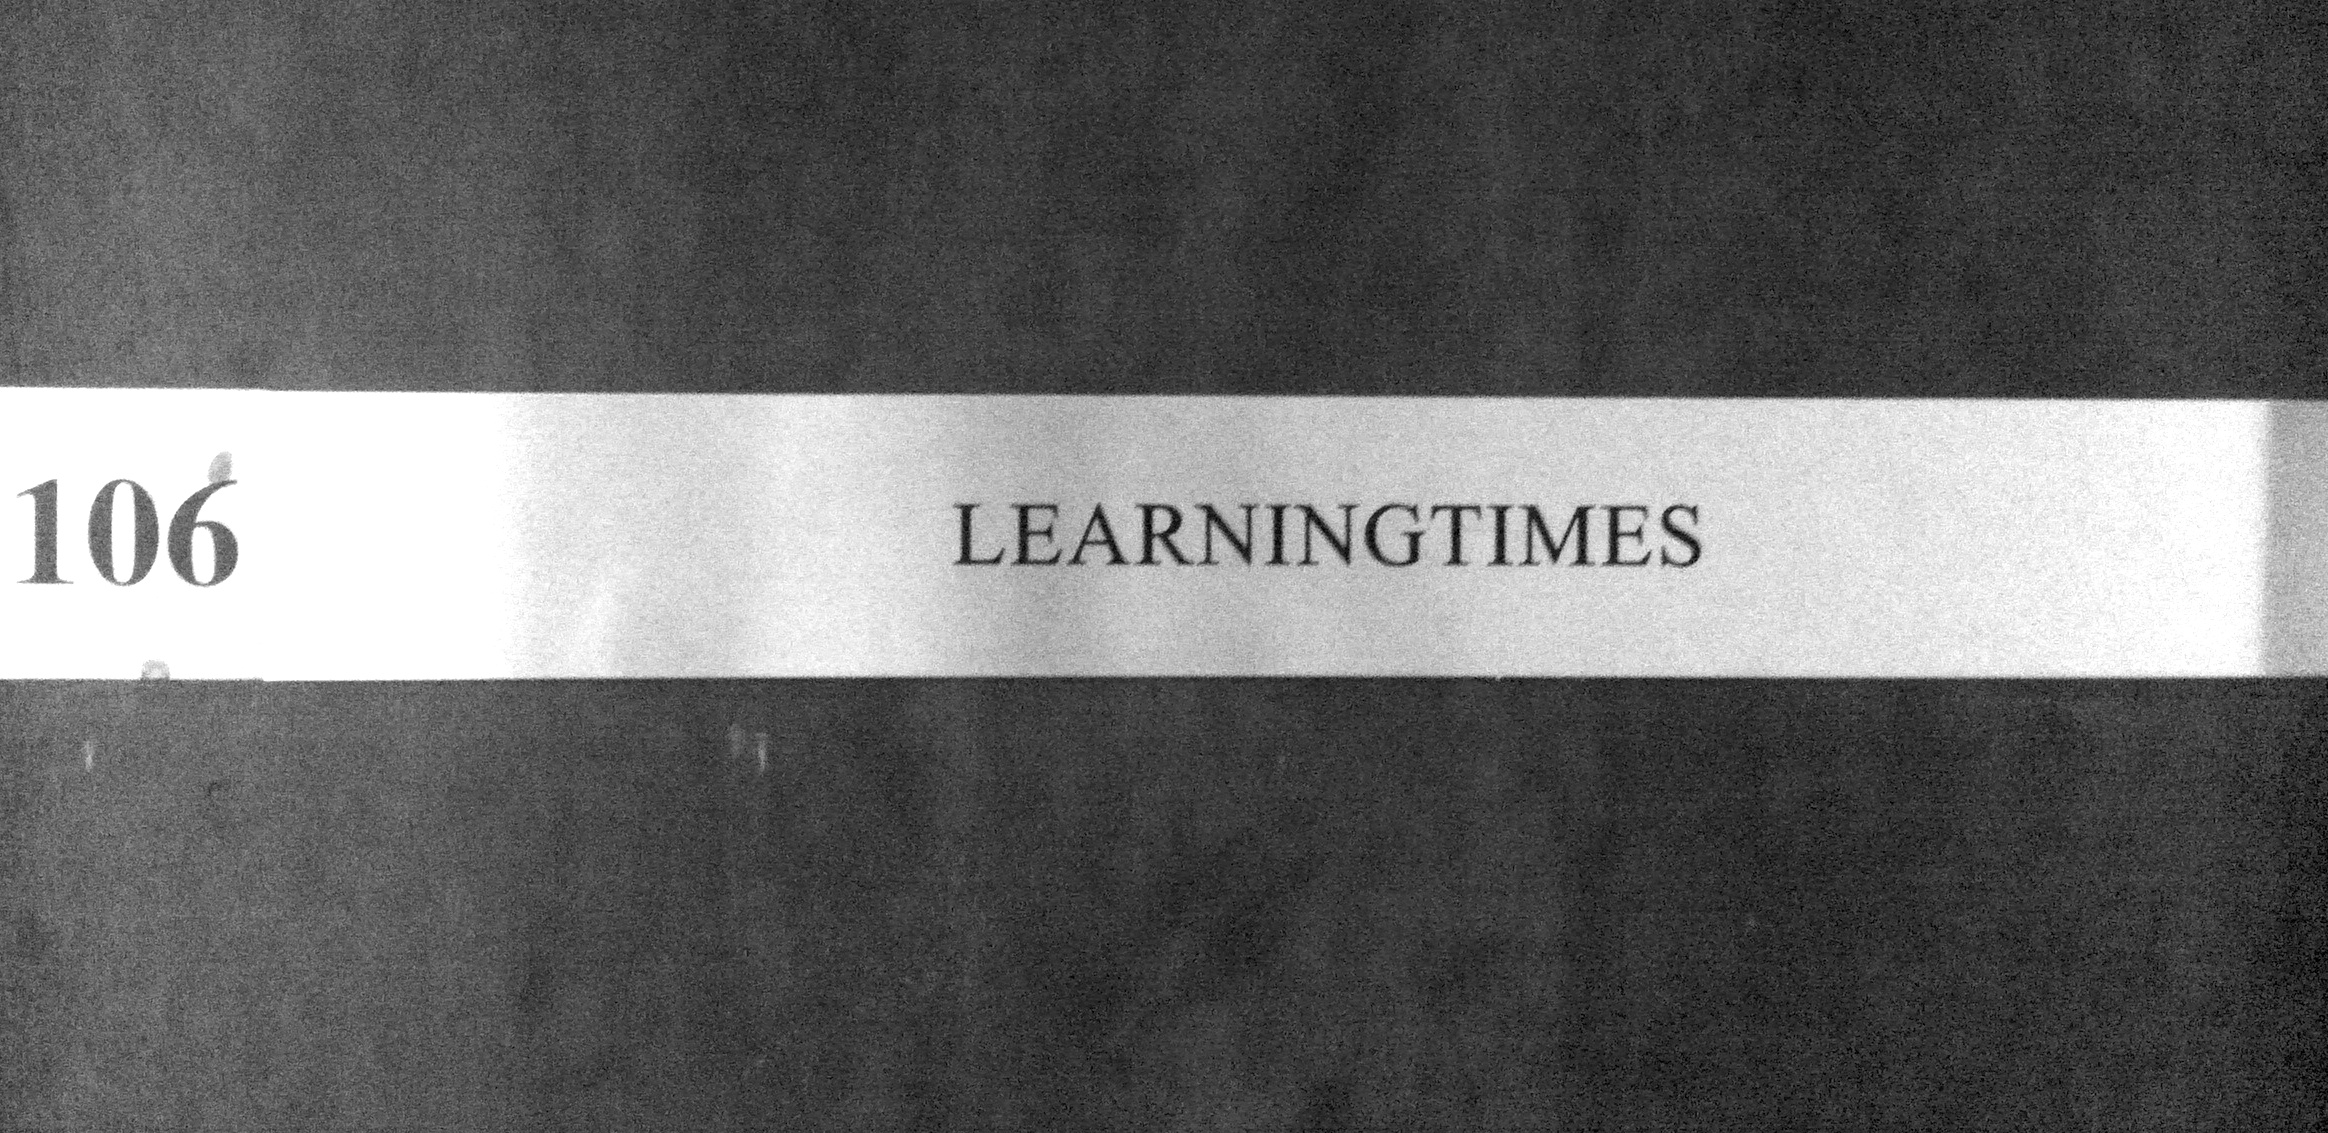
black and white, white, texture, line, black, monochrome, brand, font, logo, text, shape, ds106, 106, monochrome photography